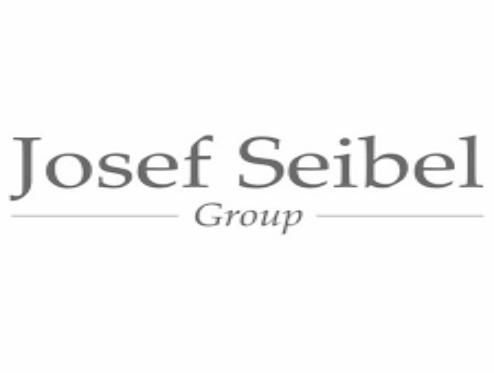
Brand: Josef Seibel
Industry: Clothes